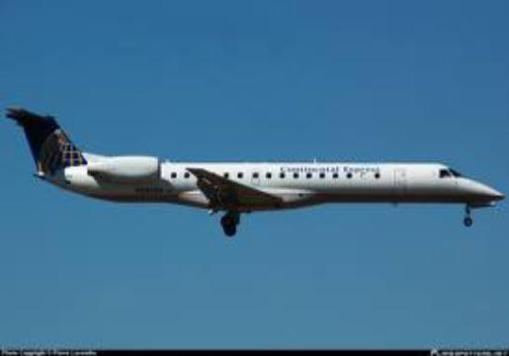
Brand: chautauqua airlines
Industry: Transportation